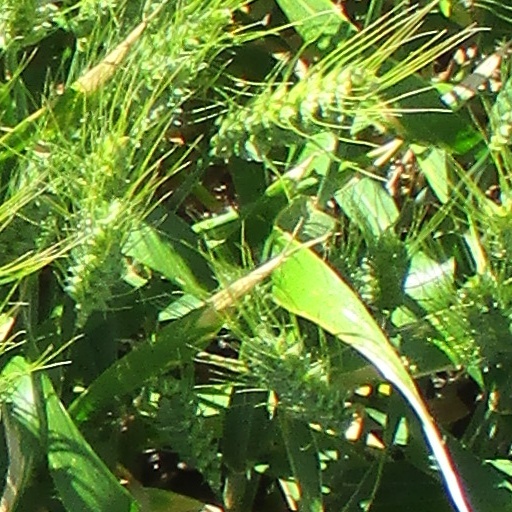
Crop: wheat